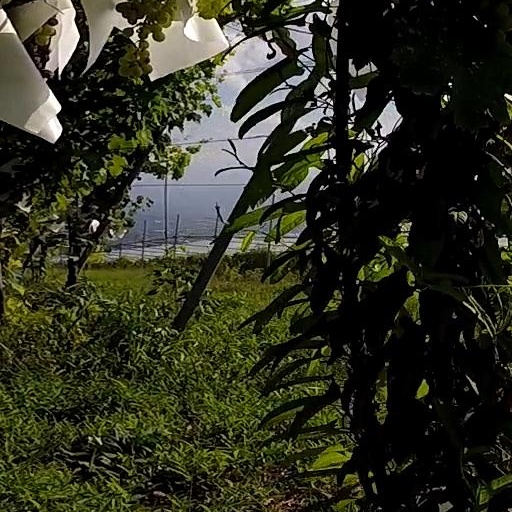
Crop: grape